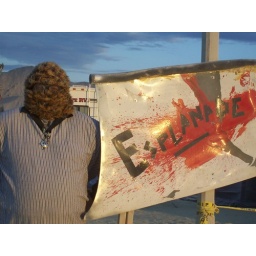
Gary stands by the 2:30 and esplanade street sign